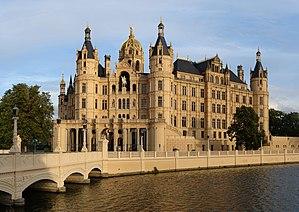
Le château de Château de Schwerin, en Allemagne. Italiano: Il castello di Schwerin, in Germania (metà del XIX secolo). Polski: Zamek w Schwerinie Русский: Шверинский замок в городе Шверин в Германии